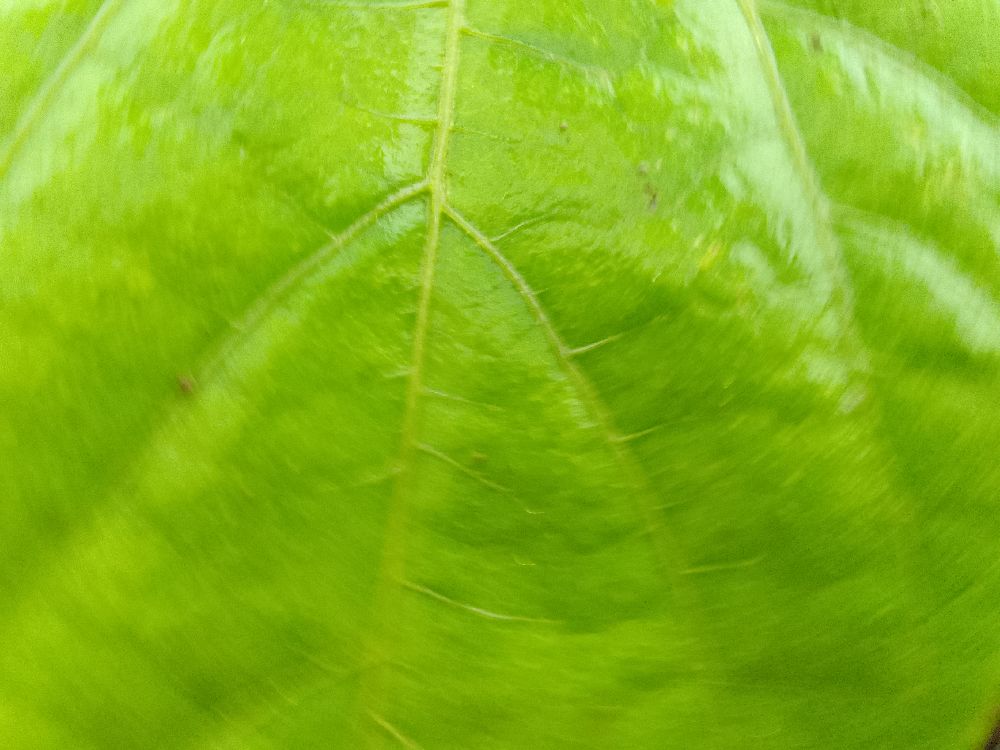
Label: healthy